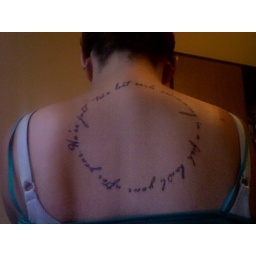
&amp;quot;We're just two lost souls swimming in a fish bowl, year after year&amp;quot;